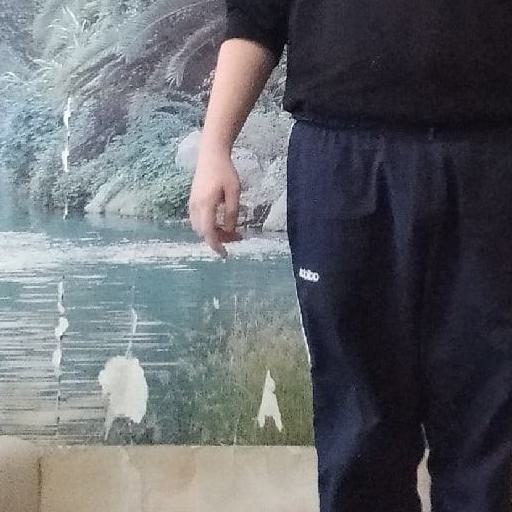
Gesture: no_gesture